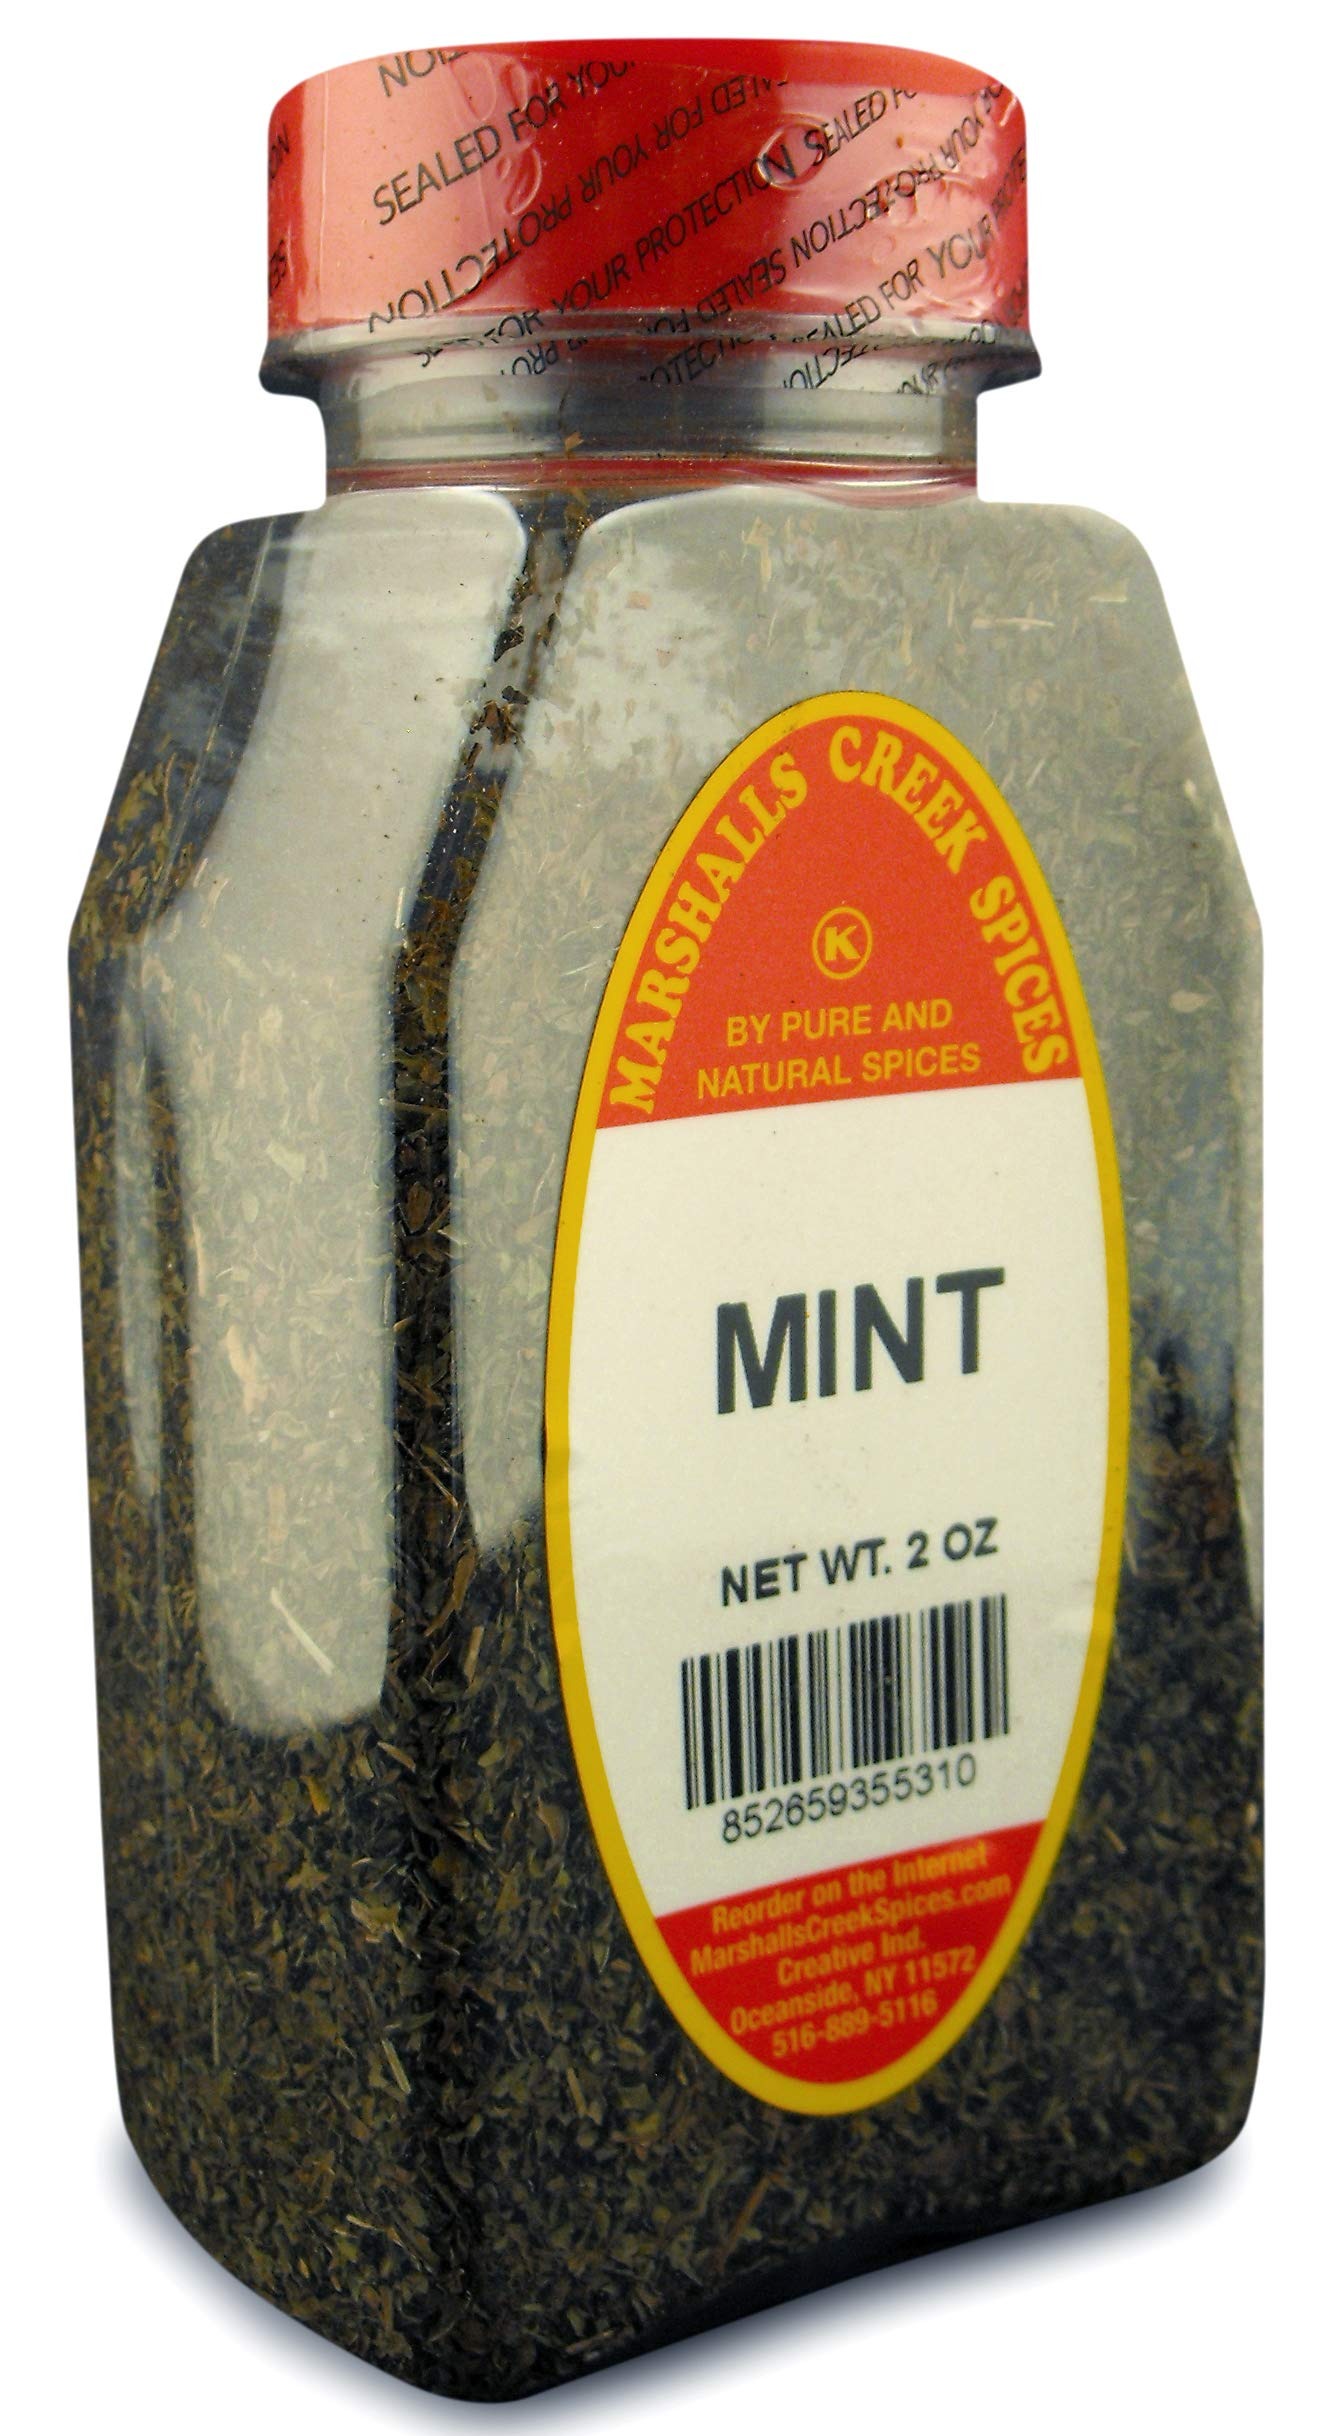
Item Name: Marshalls Creek Spices (3 PACK) MINT
Bullet Point 1: Marshalls Creek Spices buys in small quantities and packs weekly providing the freshest spices possible. Fresher spices means more flavor and a longer shelf life.
Bullet Point 2: No Fillers - No MSG
Bullet Point 3: All Natural & Kosher
Bullet Point 4: Flat Rate Shipping Per Order. No Limit
Product Description: 2 ounce jar of Mint Leaves Ingredients: Mint leaves
Value: 6.0
Unit: Ounce

Price: 34.48